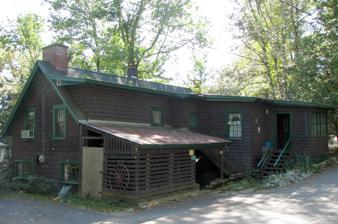
Building: Barngalow
Country: United States of America
Year built: 1905
Historic house in New York, United States United States historic place Barngalow U.S. National Register of Historic Places Barngalow, September 2008 Show map of New York Show map of the United States Location 108½ Park Ave., Saranac Lake , North Elba, New York , U.S. Coordinates 44°20′2″N 74°7′44″W / 44.33389°N 74.12889°W / 44.33389; -74.12889 Area less than one acre Built 1905 MPS Saranac Lake MPS NRHP reference No. 92001427 Added to NRHP November 6, 1992 Barngalow is a historic cure cottage located at Saranac Lake in the town of North Elba , Essex and Franklin County, New York .  It was built in 1905 and is a two-story wood-frame structure that was originally a barn and converted to residential use about 1910.  It has a bungalow form and features a gable roof and shed roof dormers. It was listed on the National Register of Historic Places in 1992. References